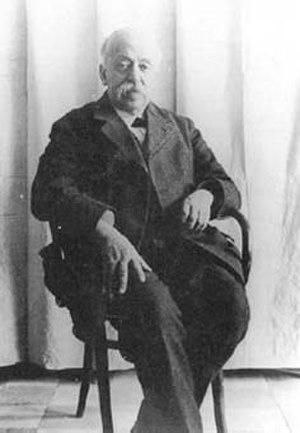
Ernesto Schiaparelli est un archéologue et égyptologue italien, qui consacra sa vie à l'Égypte antique, et fut sénateur à la fin de sa vie.